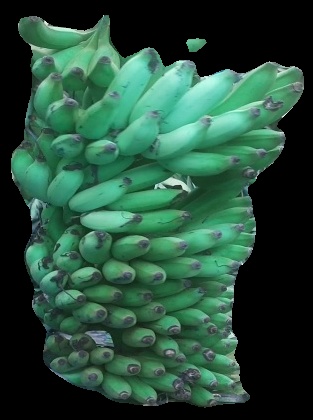
Variety: elakki-bale
Grade: grade1